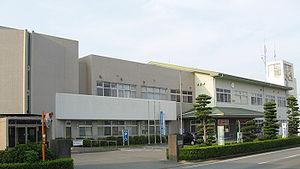
Meiwa est un bourg du district de Taki, dans la préfecture de Mie au Japon. Jusqu'au XIVᵉ siècle, s'étendait, sur une partie de son territoire, le village de Saikū.